Kristy Lee Cook

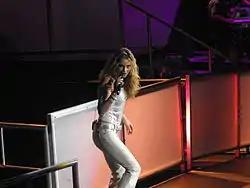
Cook performing during the American Idols Live! Tour 2008.

Cook auditioned for "American Idol" in Philadelphia, Pennsylvania, by singing "Amazing Grace". All three judges liked her voice and sent her straight through to Hollywood. In Hollywood, her first song did not impress the judges. For her second and final chance, she sang "Amazing Grace" again; she was then selected as one of the top 24 contestants in the semi-finals. She was the first female performer of the season and sang "Rescue Me". The judges did not care for her performance but gave her props since she was the first of the night and she had bronchitis. On March 12, Cook was placed in the bottom three with Syesha Mercado and David Hernandez. She was declared safe. On March 19, she was placed in the bottom three again with Carly Smithson and Amanda Overmyer, but she survived again, ensuring herself a spot in the "American Idol" Top 10 Concert Tour for the coming summer. Once again, on April 2, she was placed in the bottom three with her two roommates, Ramiele Malubay and Brooke White. Malubay was eliminated.